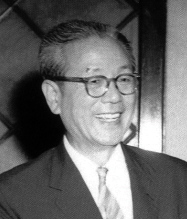
ชัง มย็อน

|image = John Myun.jpg
|imagesize = 180px
|name = ชัง มย็อน장면
|office = นายกรัฐมนตรีเกาหลีใต้คนที่ 2
|term_start = 23 พฤศจิกายน 1950
|term_end = 24 เมษายน 1952
|president = อี ซึง-มัน
|predecessor = ชิน ซ็อง-โม
|successor = ฮอ จ็อง
|term_start1 = 18 สิงหาคม 1960
|term_end1 = 18 พฤษภาคม 1961
|predecessor1 = ฮอ จ็อง
|successor1 = ชัง โด-ย็อง
|president1 = ยุน โบ-ซ็อน
|office2 = รองประธานาธิบดีเกาหลีใต้
|term_start2 = 30 พฤษภาคม 1956
|term_end2 = 24 เมษายน 1960
|president2 = อี ซึง-มัน
|predecessor2 = ฮัม แท-ย็อง
|successor2 = "ตำแหน่งถูกยกเลิก"
|birth_place = Jeokseon-dong, เขตชงโน, โซล
|death_place = Myeongryun-dong, เขตชงโน, โซล
|party = พรรคประชาธิปัตย์
|religion = โรมันคาทอลิก
|alma_mater = วิทยาลัยแมนฮัตตัน
|spouse = Kim Ok-yun
|signature = Chang Myon signature.jpg
ชัง มย็อน () เป็นรัฐบุรุษ นักการศึกษา นักการทูต นักหนังสือพิมพ์ และนักกิจกรรมทางสังคม รวมถึงนักกิจกรรมเยาวชนโรมันคาทอลิกชาวเกาหลีใต้ เขาเป็นรองประธานาธิบดีเกาหลีใต้|รองประธานาธิบดีคนสุดท้ายของเกาหลีใต้และนายกรัฐมนตรีเกาหลีใต้|นายกรัฐมนตรีแห่งสาธารณรัฐเกาหลีที่สอง|สาธารณรัฐที่สอง
หมวดหมู่:บุคคลที่เกิดในปี พ.ศ. 2442
หมวดหมู่:บุคคลที่เสียชีวิตในปี พ.ศ. 2509
หมวดหมู่:นายกรัฐมนตรีเกาหลีใต้
หมวดหมู่:นักการทูตชาวเกาหลีใต้
หมวดหมู่:รองประธานาธิบดีเกาหลีใต้